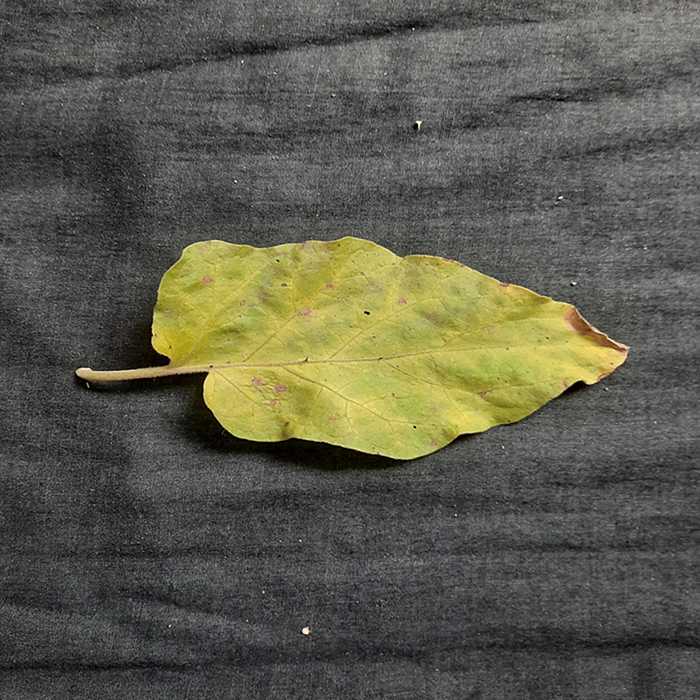
Plant: Eggplant
Label: Eggplant verticillium wilt